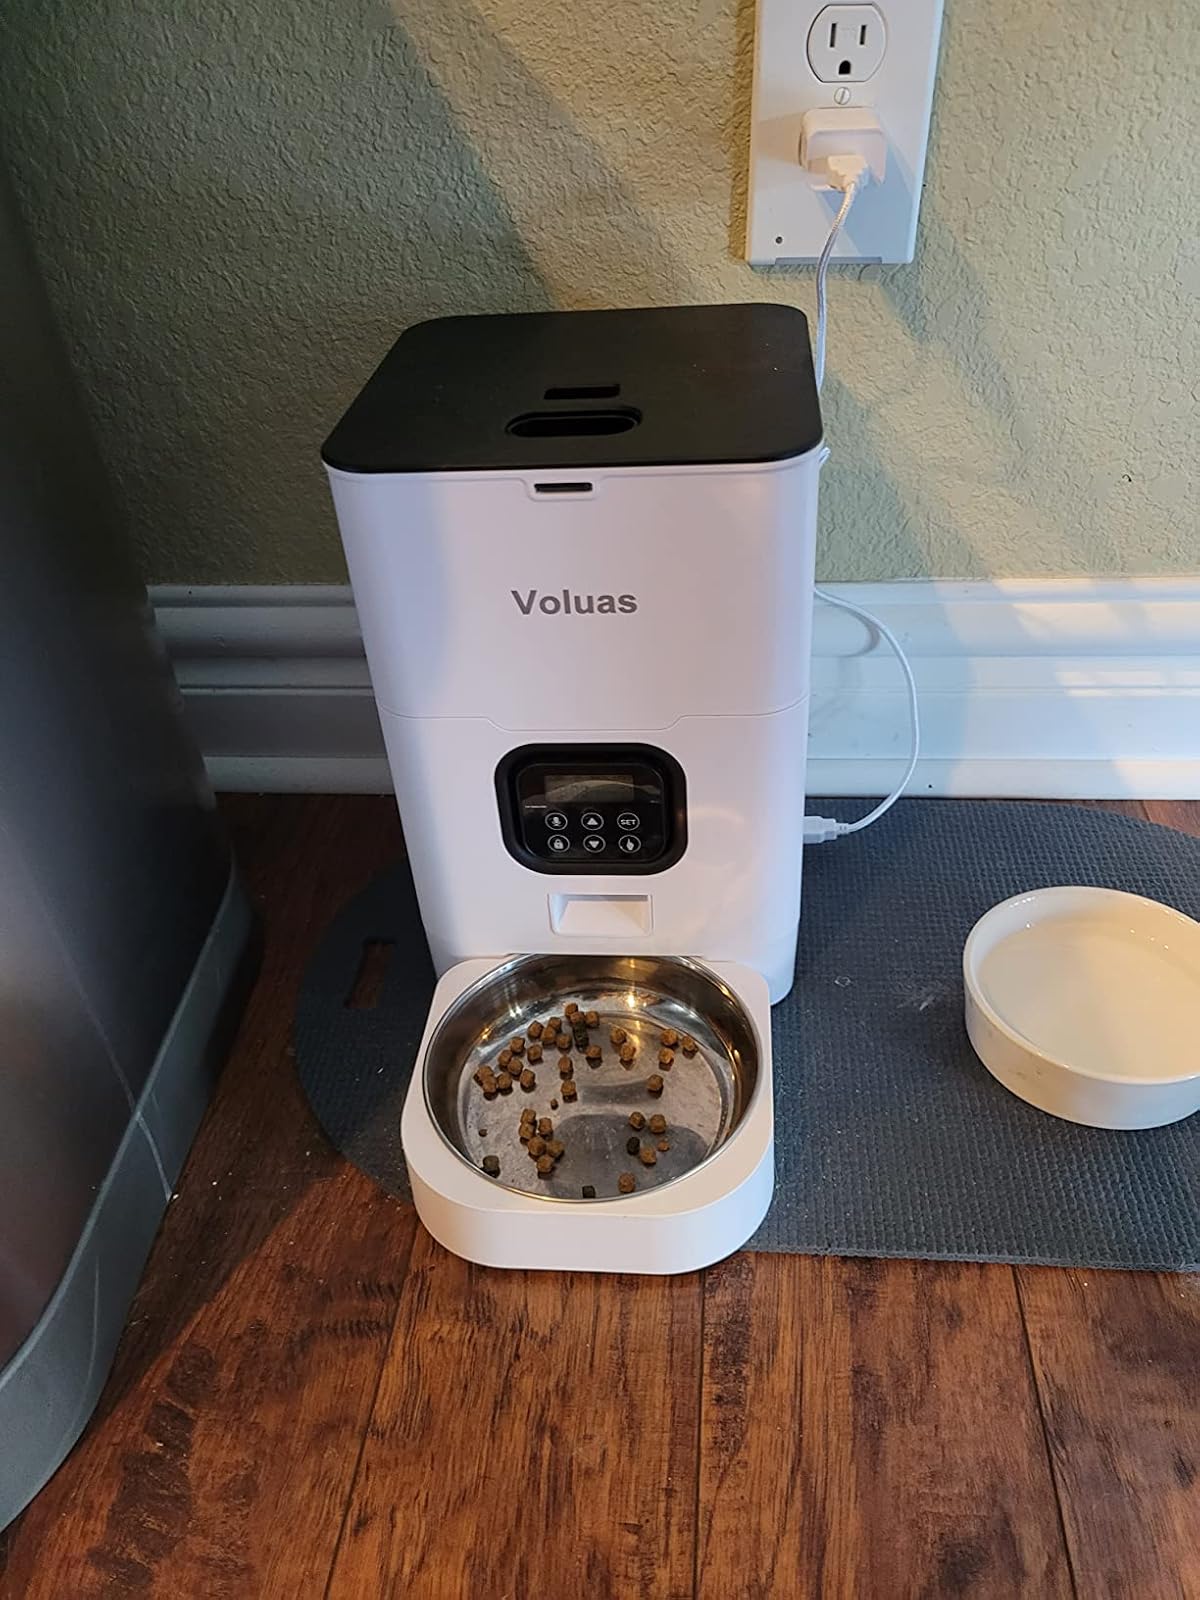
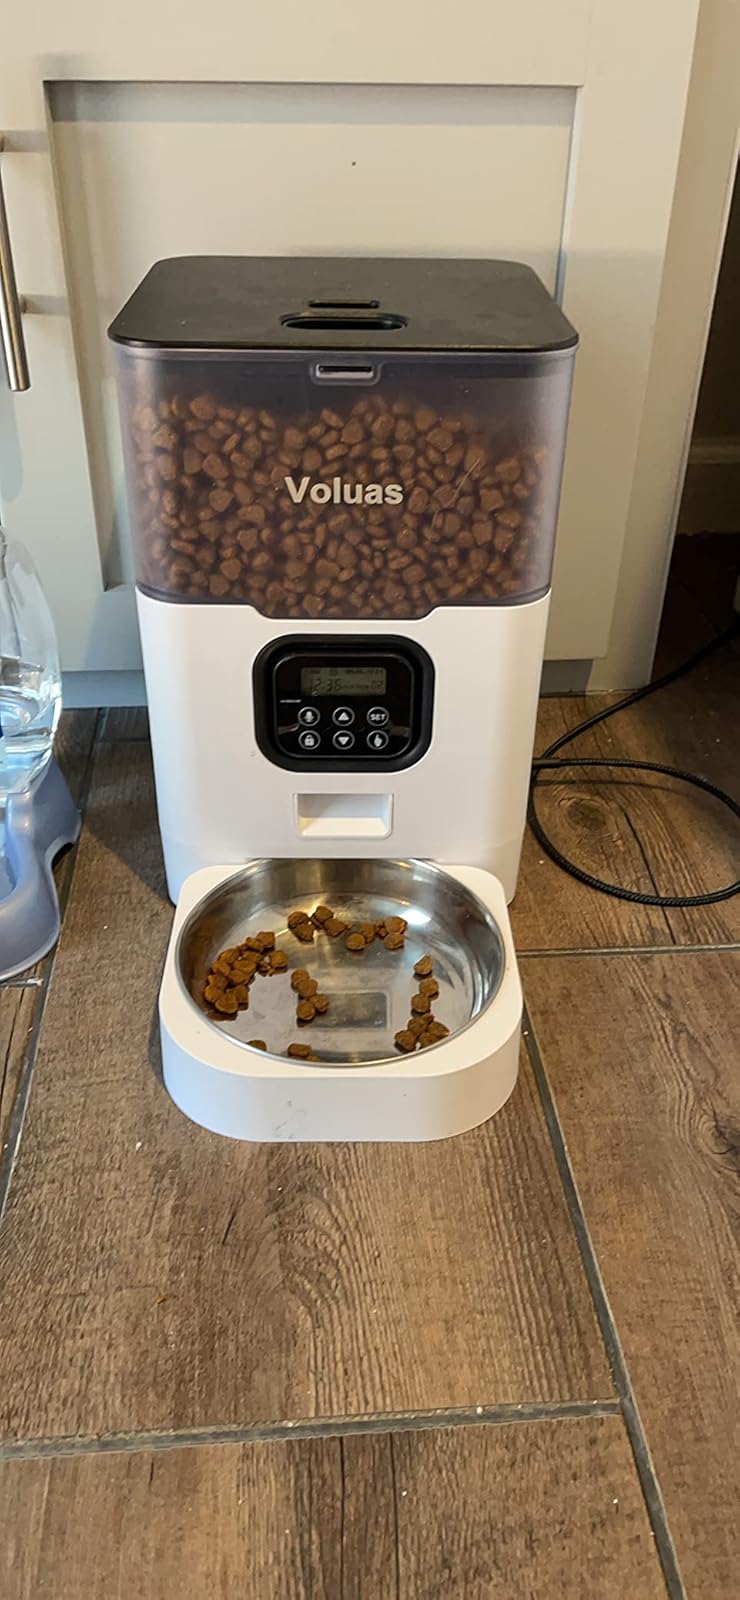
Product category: items_feeder
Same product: no